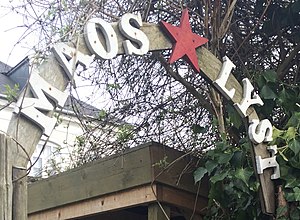
Maos Lyst
Indgangen til Maos Lyst i 2017
Indgangen til Maos Lyst kollektivet i Hellerup, København
Maos Lyst er et kollektiv på Svanemøllevej 88 i Hellerup.